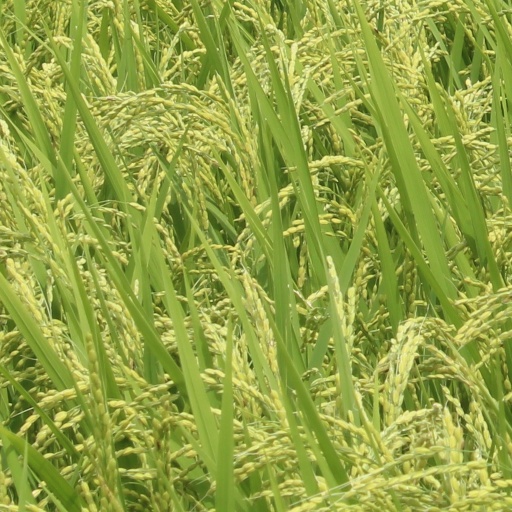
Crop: rice